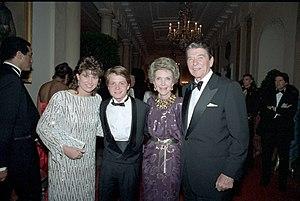
Nancy Justine McKeon est une actrice et productrice américaine, née le 4 avril 1966 à Westbury à New York. Elle est connue pour avoir interprétée le rôle de Joanna Marie « Jo » Polniaczek dans le sitcom Drôle de vie de NBC, dans les années 1980, ainsi que le rôle de l'inspectrice Jinny Exstead dans Division d'élite au début des années 2000.
La vingt-septième saison de l'émission américaine de téléréalité musicale Dancing with the Stars débutera le 24 septembre 2018 sur le réseau ABC. Les candidats ont été officialisés et les couples annoncés le 12 septembre 2018.